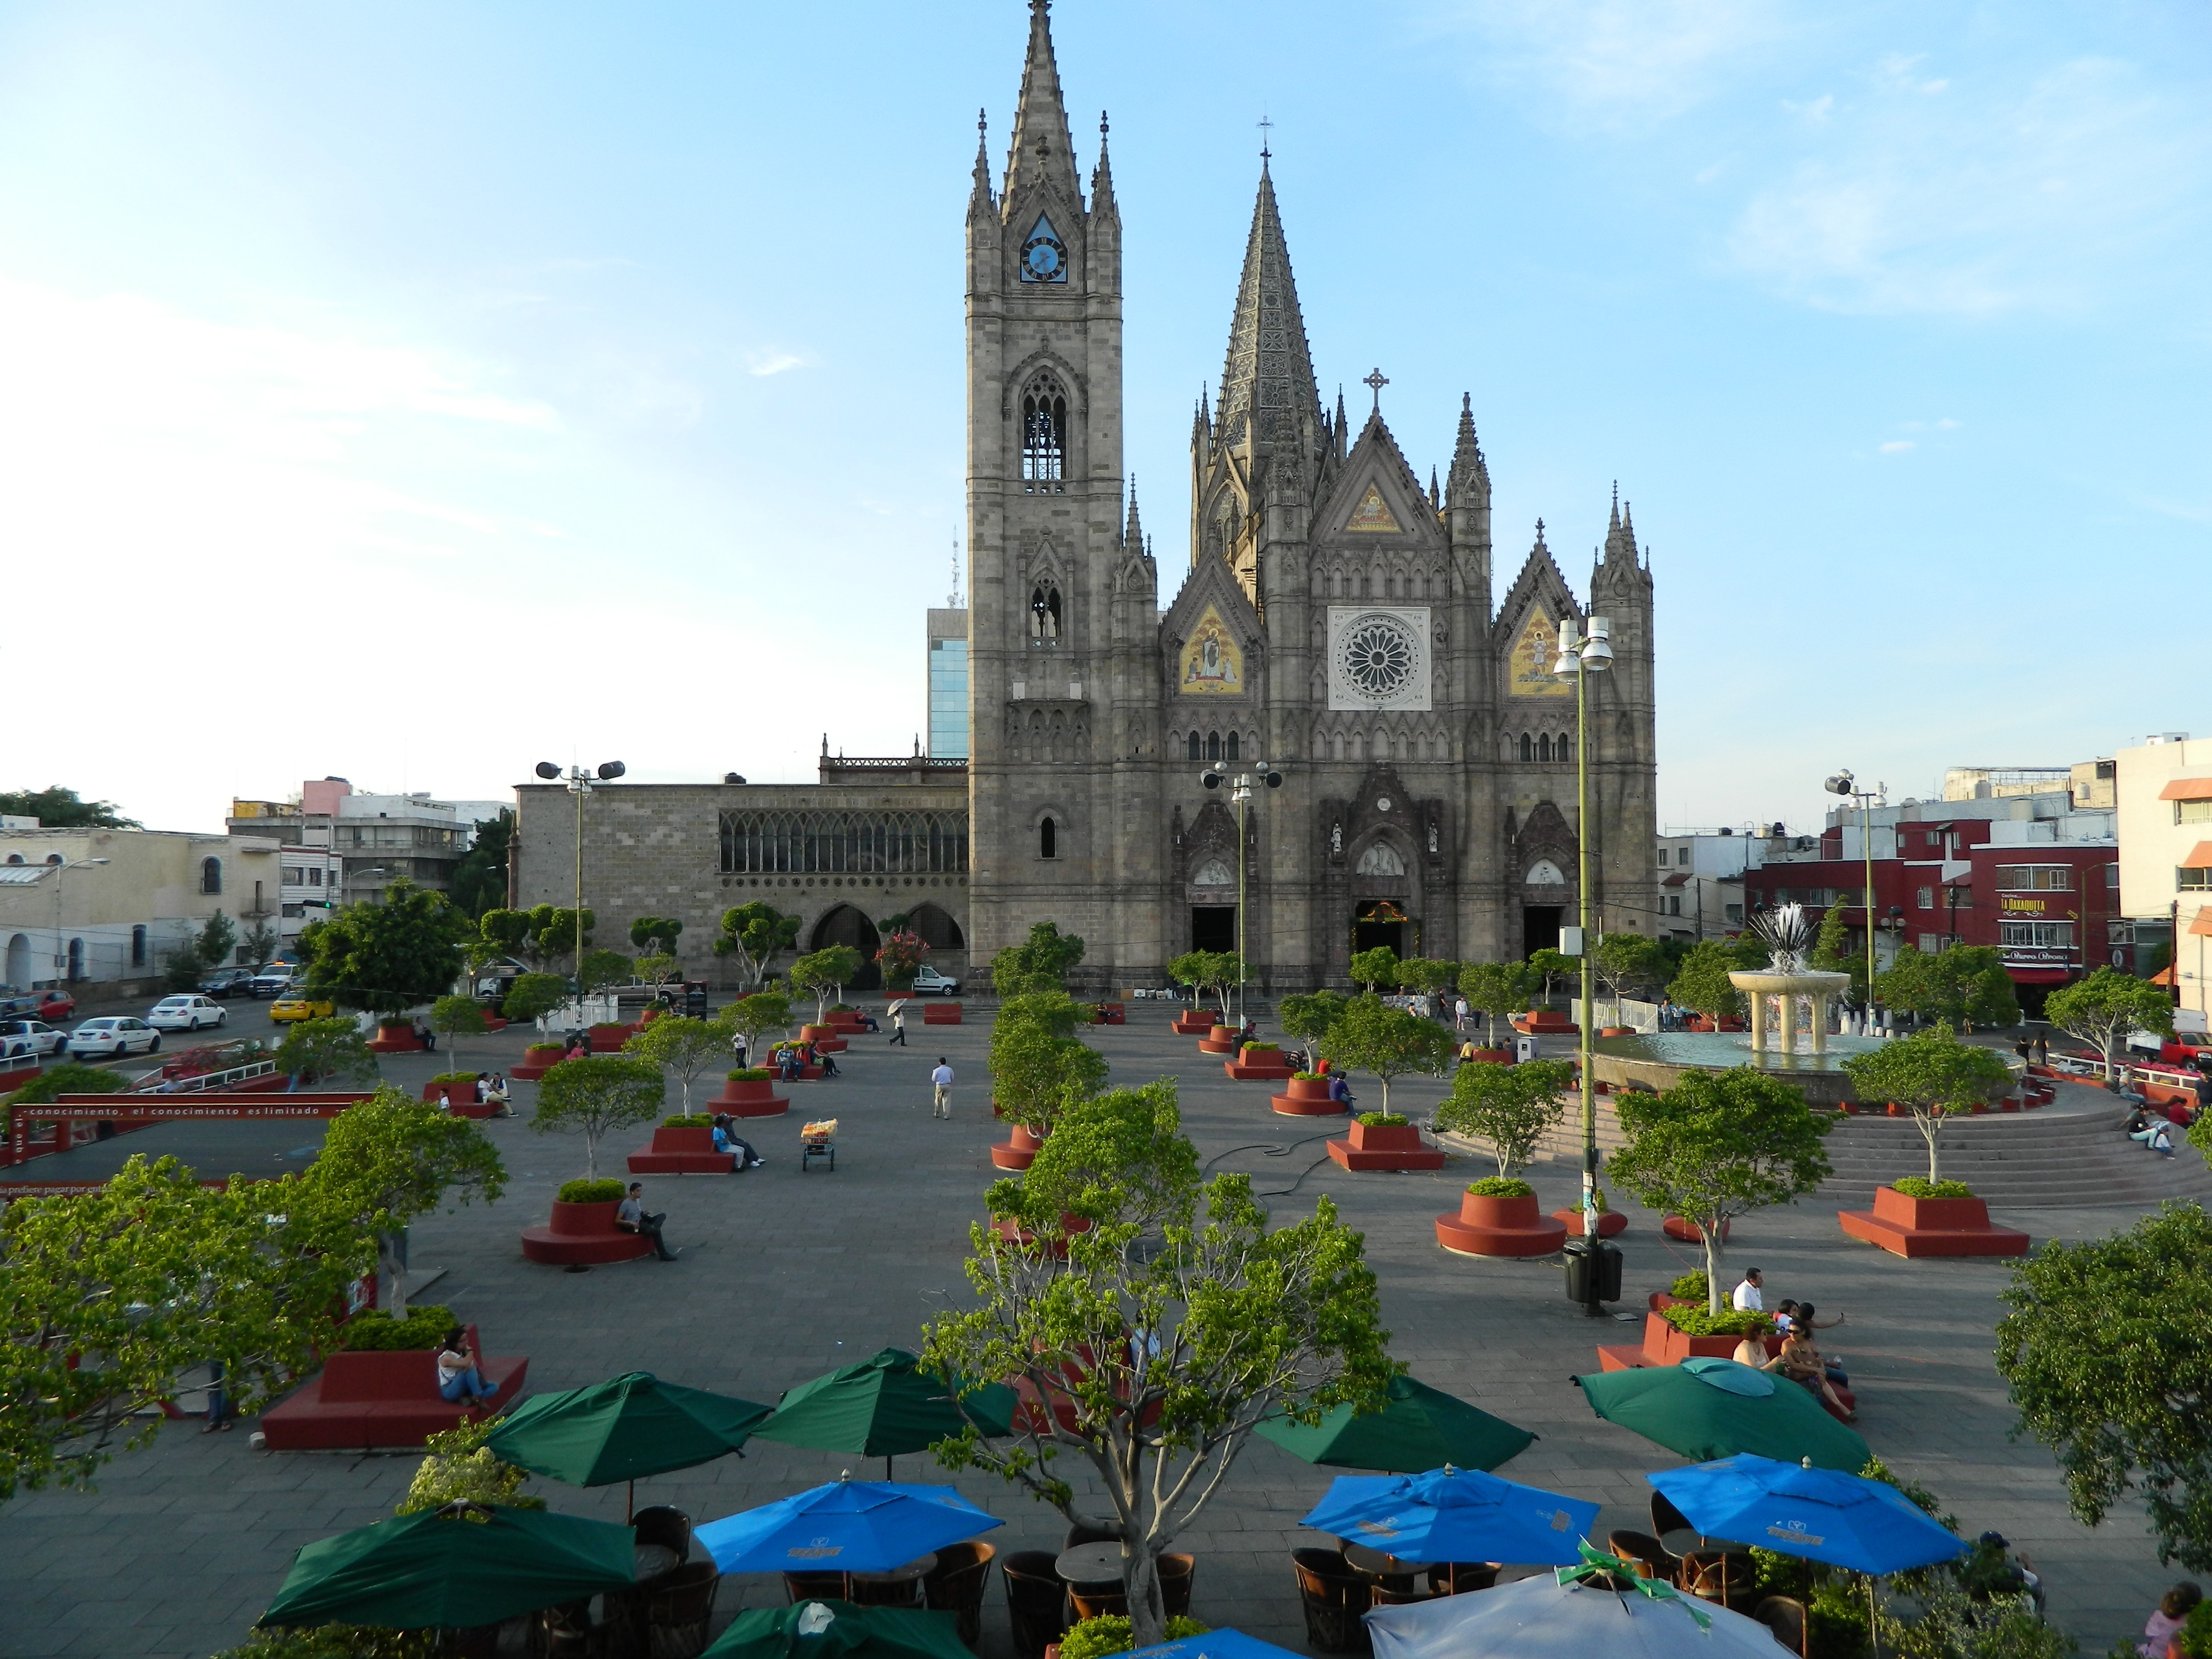
landscape, town, city, cityscape, plaza, landmark, tourism, public space, religious, society, town square, tours, human settlement